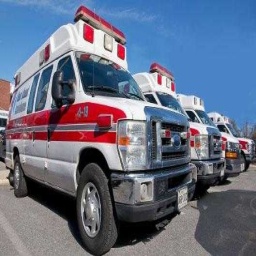
Label: ambulance